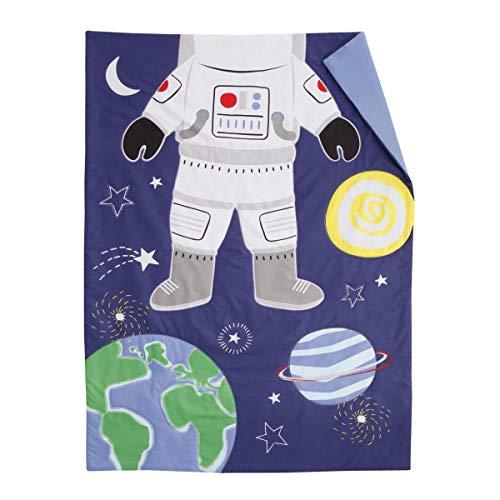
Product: Everything Kids Glow in The Dark 4 Piece Toddler Bed Comforter Set, Space Astronaut, Navy/Green/Yellow/White
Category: Home & Kitchen | Bedding | Kids' Bedding | Sheets & Pillowcases | Sheet & Pillowcase Sets
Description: This set is sure to be the highlight of your toddler's room.
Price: $57.99